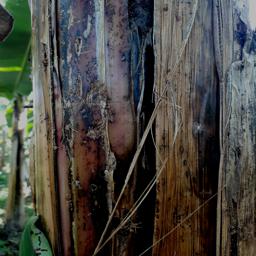
Label: PSEUDOSTEM WEEVIL